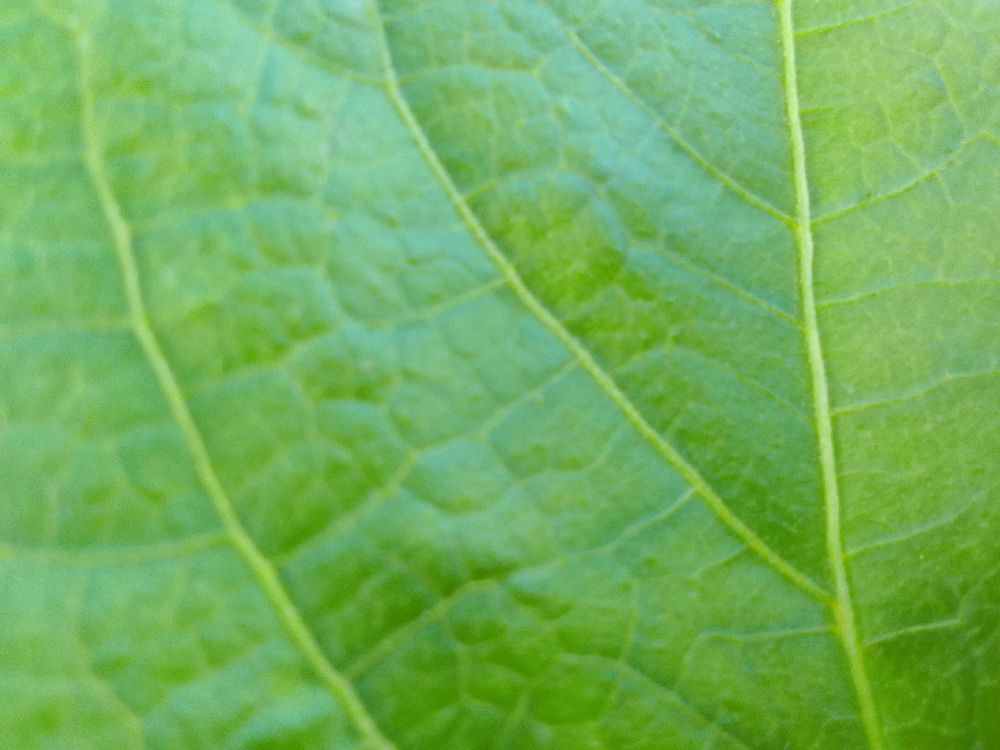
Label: healthy